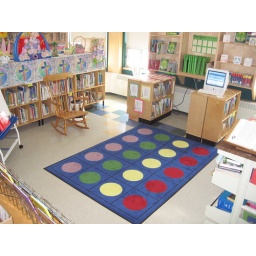
More of the picture book section that surrounds the spotted carpet in the story time area.